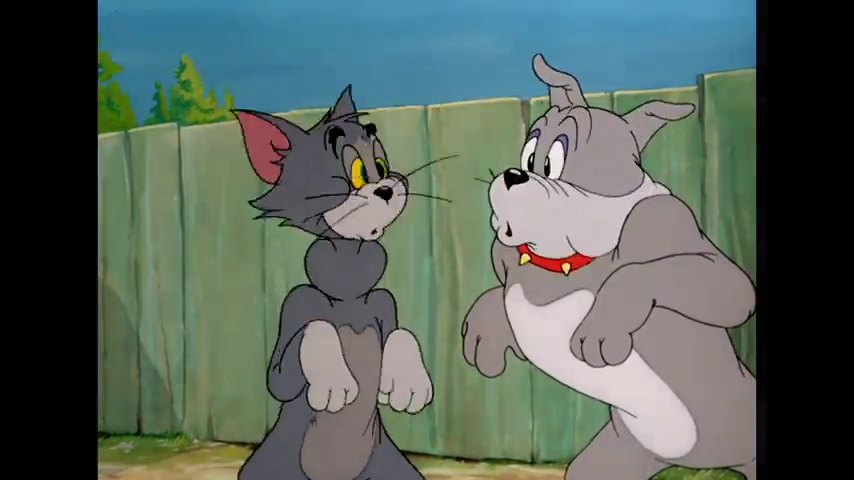
Portrait style: Cartoon Portrait